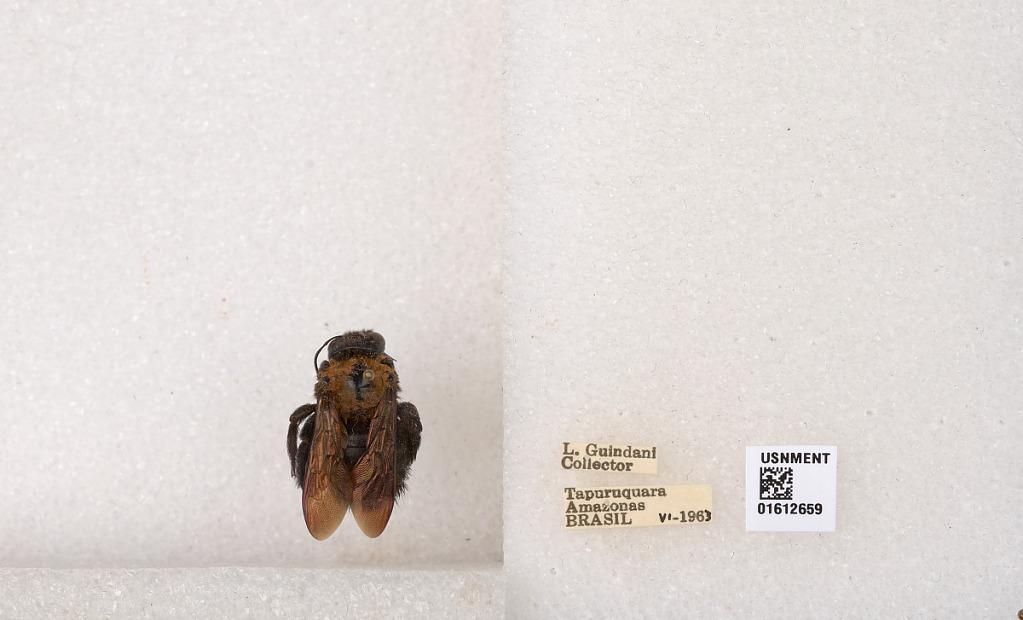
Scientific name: Xylocopa (Neoxylocopa) aurulenta (Fabricius)
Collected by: L. Guindani
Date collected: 1963-6-1
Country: Brazil
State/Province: Amazonas
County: Santa Isabel do Rio Negro
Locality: Tapuruquara
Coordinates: -0.41389, -65.0192